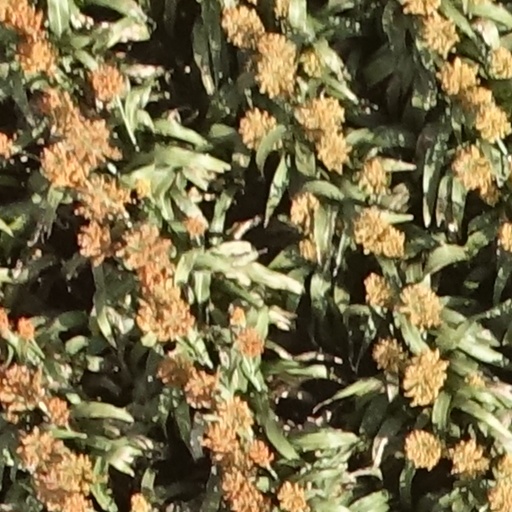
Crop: sorghum